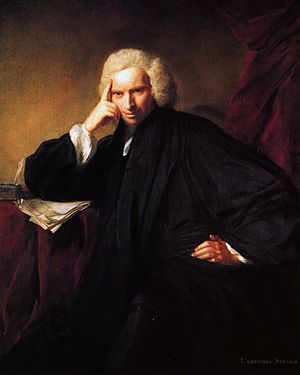
Laurence Sterne
Laurence Sterne. Malet af Joshua Reynolds, 1760.
Laurence Sterne var en britisk præst og humoristisk forfatter.